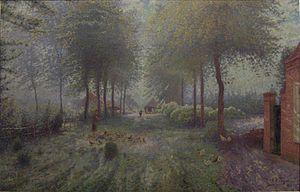
Adriaan Joseph Heymans, né le 11 juin 1839 à Anvers, mort à Bruxelles, en décembre 1921, est un dessinateur et artiste peintre de genre, de marine, paysagiste belge, ayant pratiqué l'aquarelle et la miniature. Peintre de l'École de Barbizon, il est considéré comme le père spirituel de l'École de Kalmthout. Il fut l'un des principaux peintre impressionniste belge.